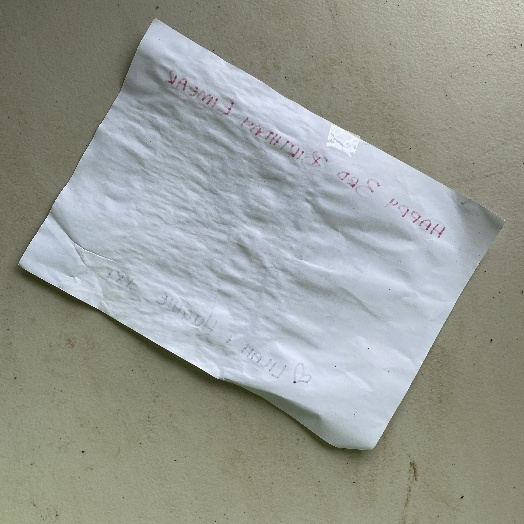
Label: Paper